Harrow-on-the-Hill station

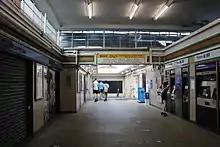
Inside the elevated station building, 2020

The station building is above ground with the six platforms in a cutting. Two (on the South side) are predominantly used by NR services and the other four by the Metropolitan line; the NR platforms are electrified with the LU system (normal services are operated by diesel trains) and "incoming" LU trains on some routes can be diverted into them should this be necessary during closures of tracks in the area.